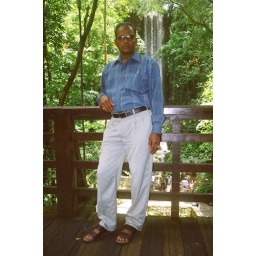
world's largest artificial water fall in jurong bird park